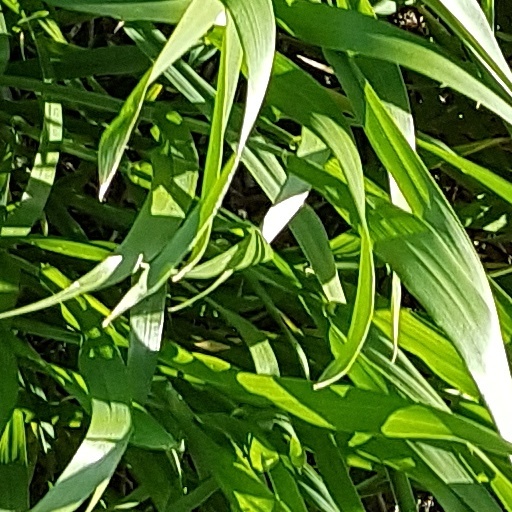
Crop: wheat